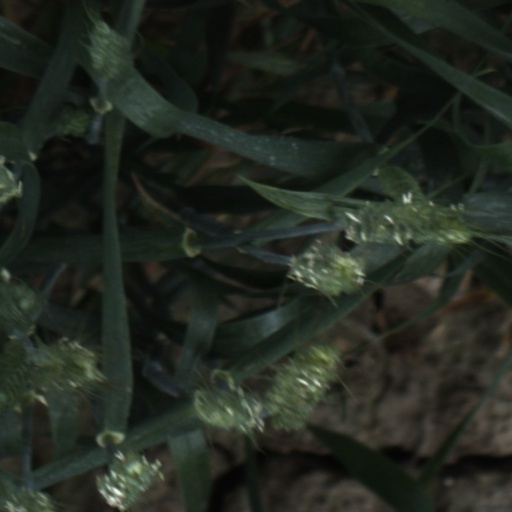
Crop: wheat